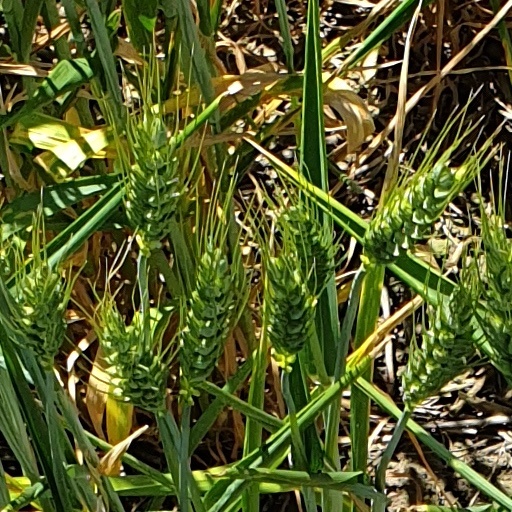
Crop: wheat